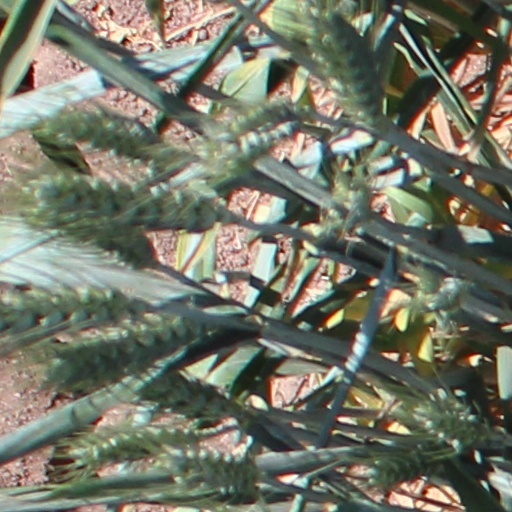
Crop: wheat